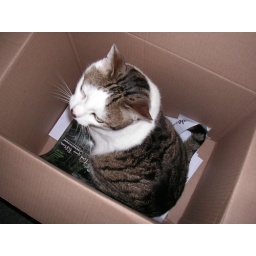
cat in a box